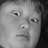
Emotion: surprise